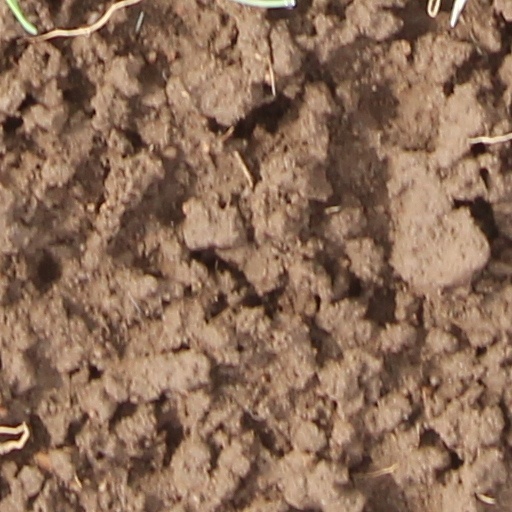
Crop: wheat